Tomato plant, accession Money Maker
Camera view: horizontal (90 deg, fisheye); turntable rotation: 0 degrees
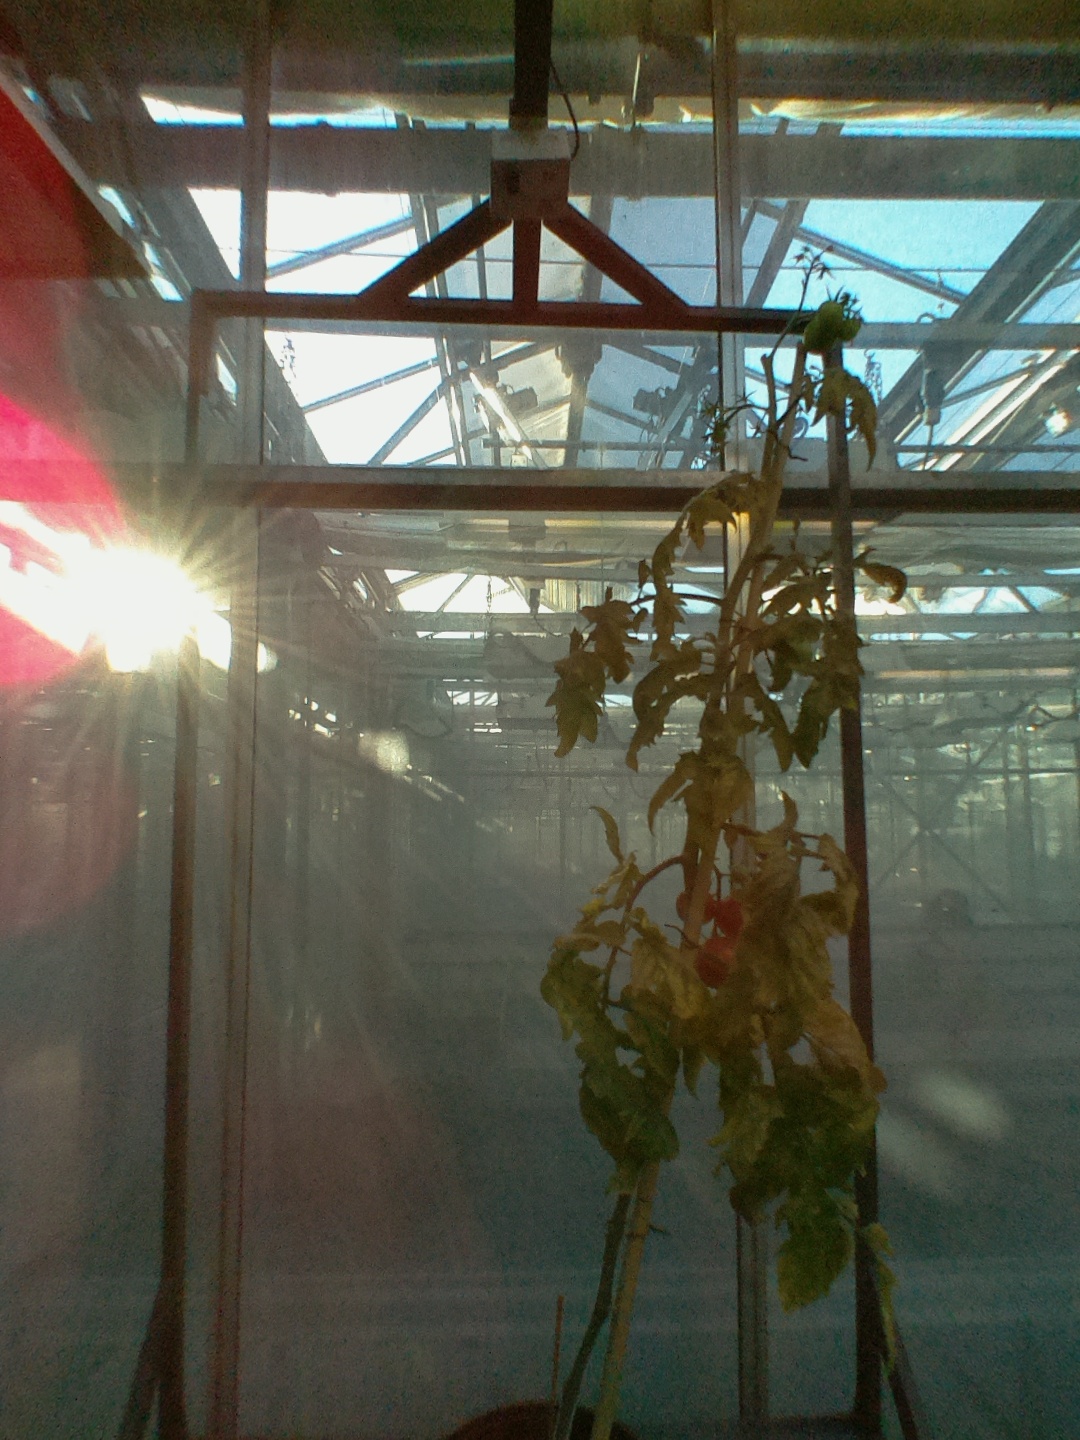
BBCH growth stage 84: 40%-50% of fruits show typical fully ripe color